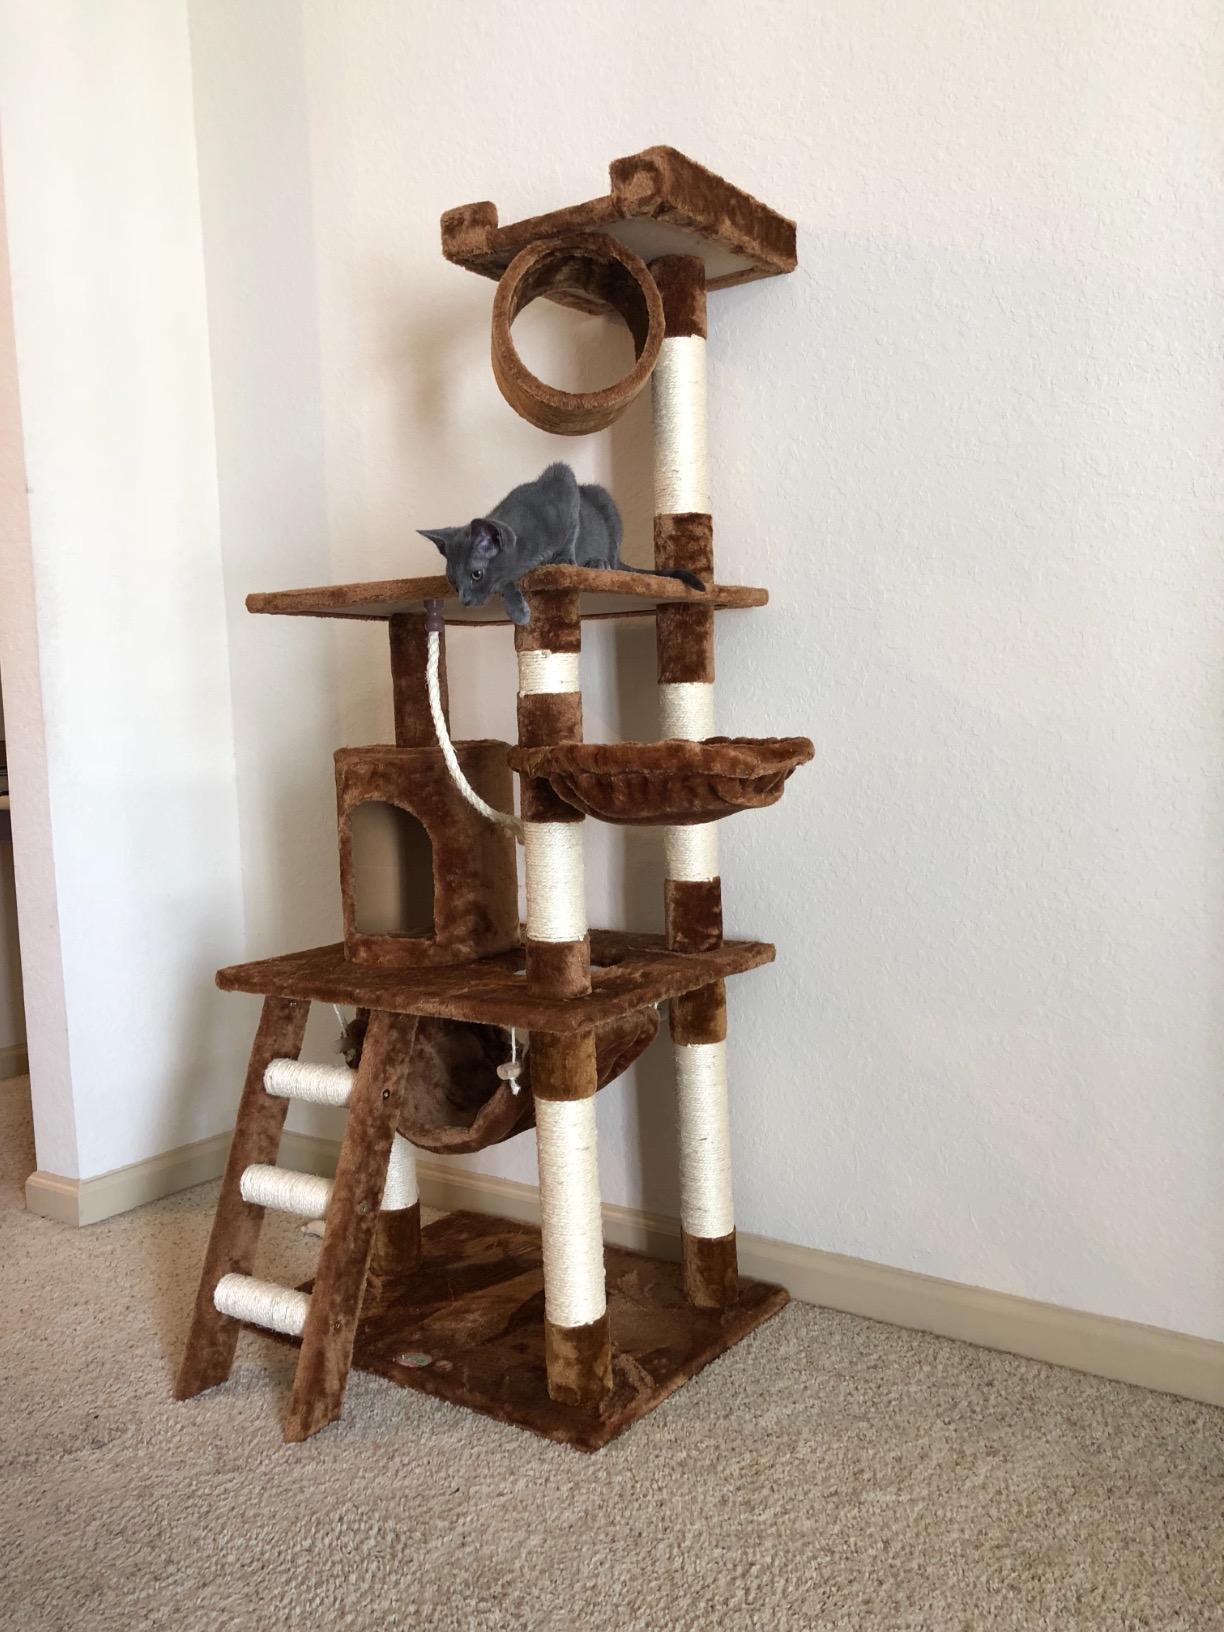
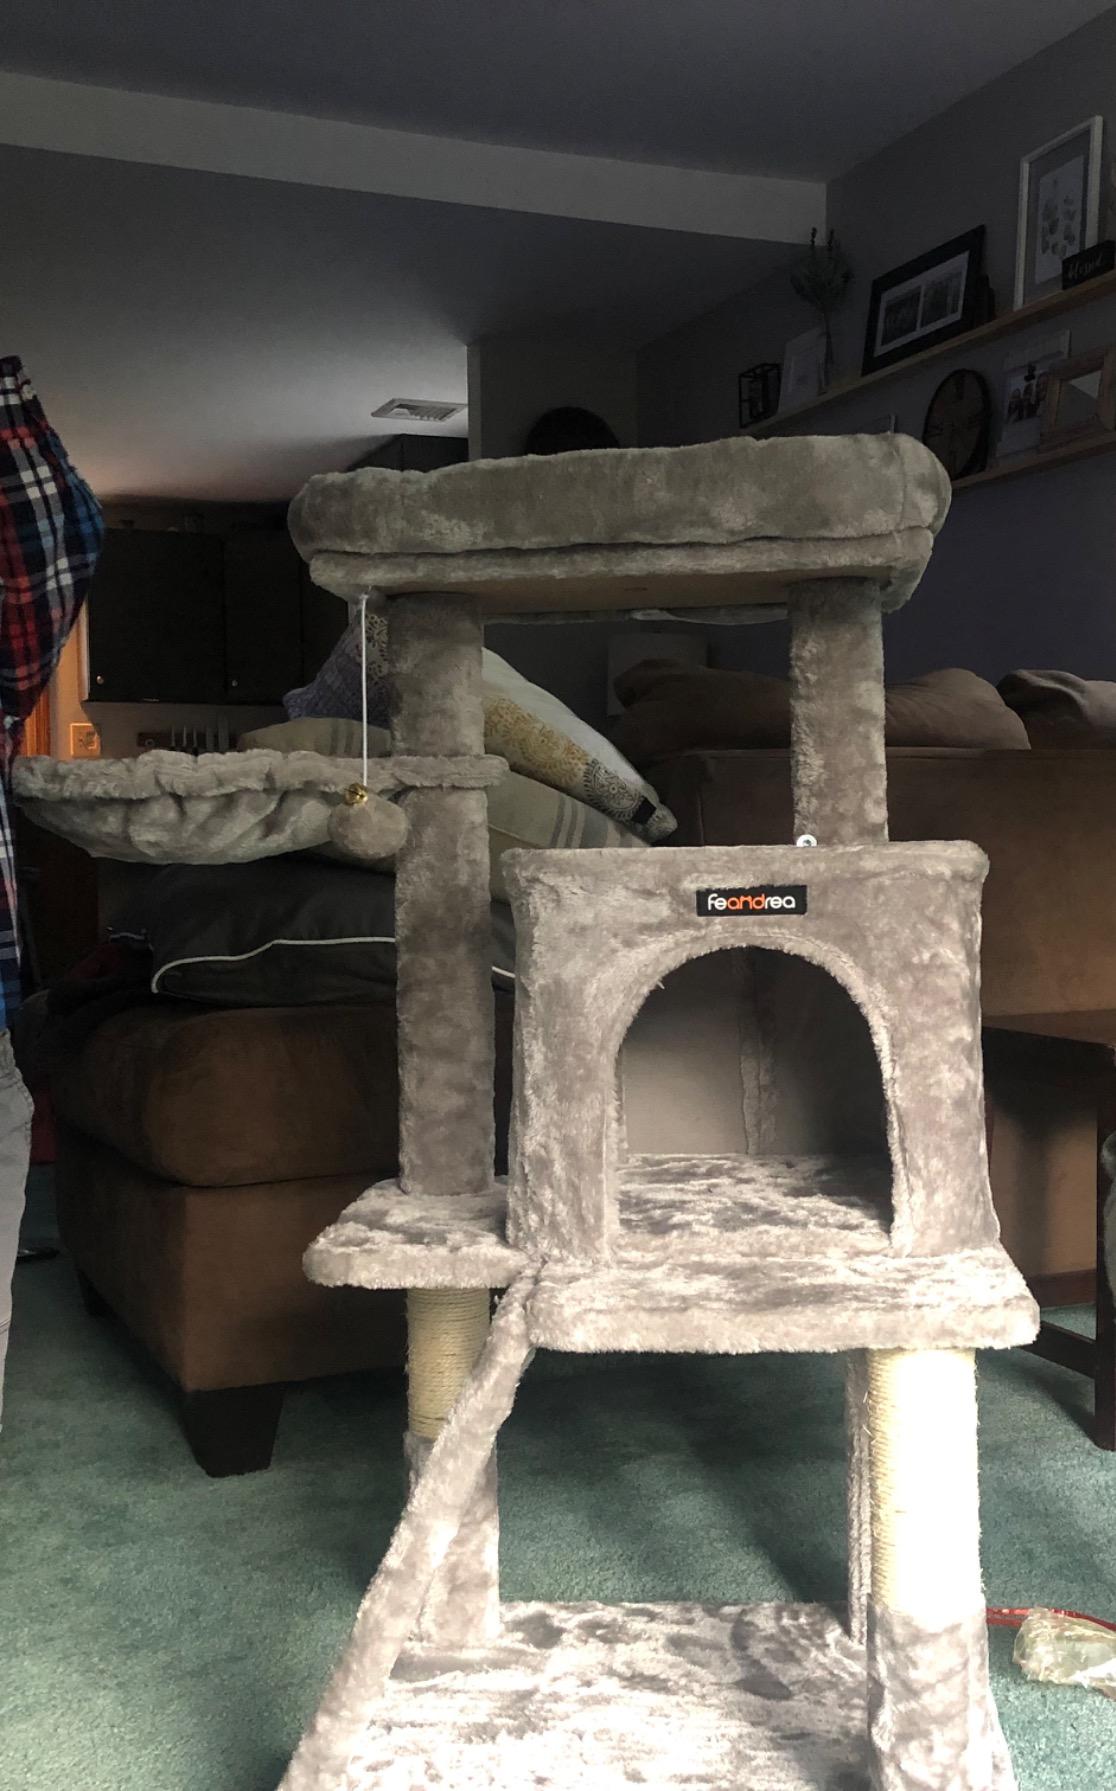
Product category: items_cat tree
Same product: no